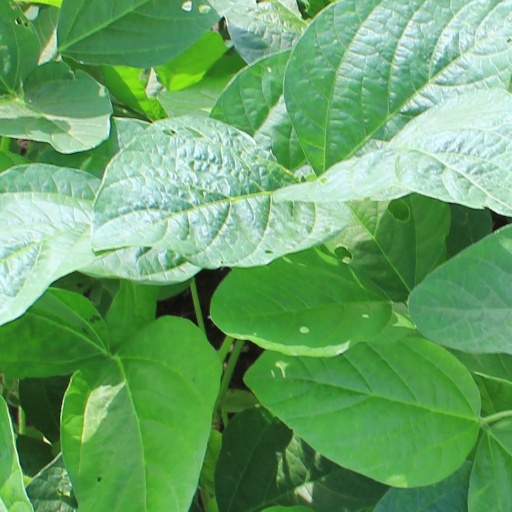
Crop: soybean